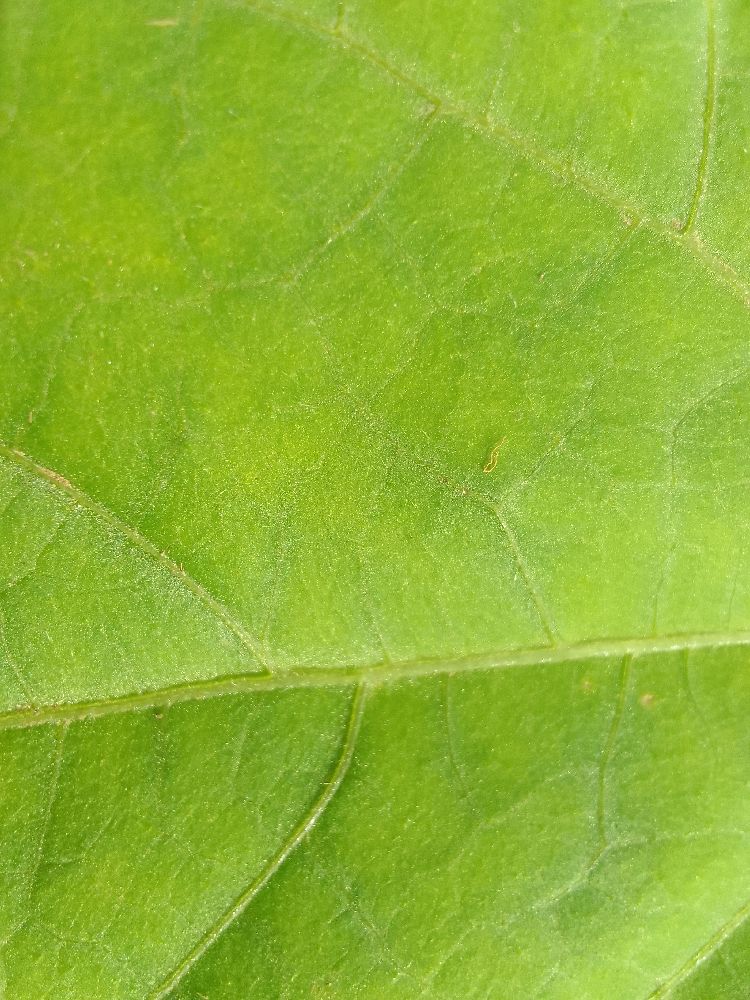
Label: healthy